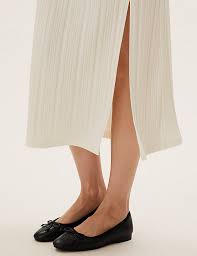
Label: Ballet Flat